Treaty of Lutatius

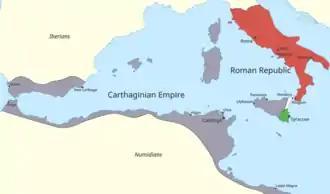

The war lasted 23 years, with the maritime aspect the largest and longest naval war of the ancient world. By 249 BC the war had developed into a struggle in which the Romans were attempting to decisively defeat the Carthaginians and, at a minimum, control the whole of Sicily. The Carthaginians were engaging in their traditional policy of waiting for their opponents to wear themselves out, in the expectation of then regaining some or all of their possessions and negotiating a mutually satisfactory peace treaty. Rome was the stronger land-based power and had gained control of most of Sicily. The Carthaginian leadership preferred to expand their area of control in North Africa at the expense of the Numidians, and probably viewed Sicily as a secondary theatre.